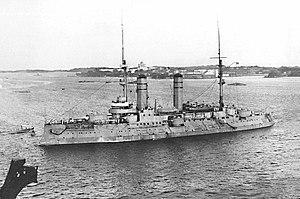
Ludwig Berngardovitch Kerber ou Körber est un officier de marine russe. Il changea son nom le 30 octobre 1916 pour Ludwig F Corwin. Il fut vice-amiral russe.
Ivan Fiodorovitch Bostrem, né en 1857, mort le 2 janvier 1934 à Paris. Il fut amiral russe et gouverneur militaire de Sébastopol.